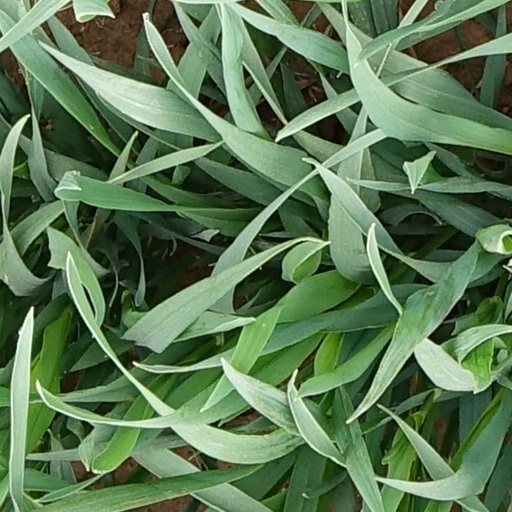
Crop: wheat